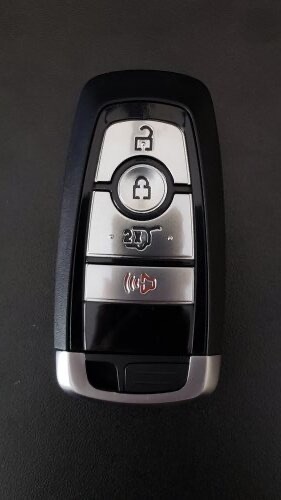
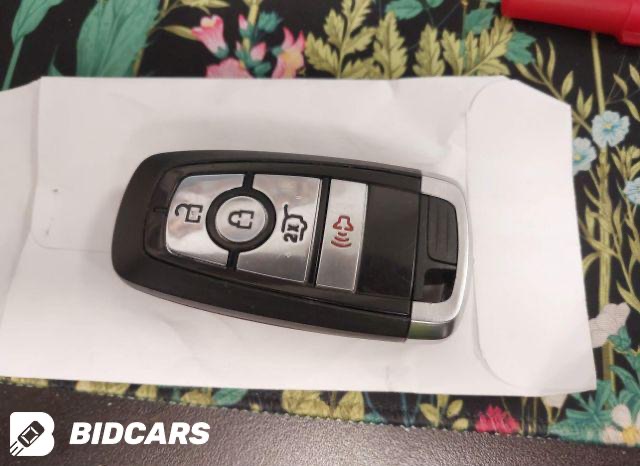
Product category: misc
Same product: yes